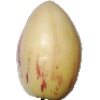
Label: Pepino 1